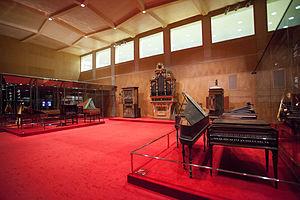
Cet article contient une liste de lieux d'exposition de clavecins anciens ; elle n'est pas limitative.